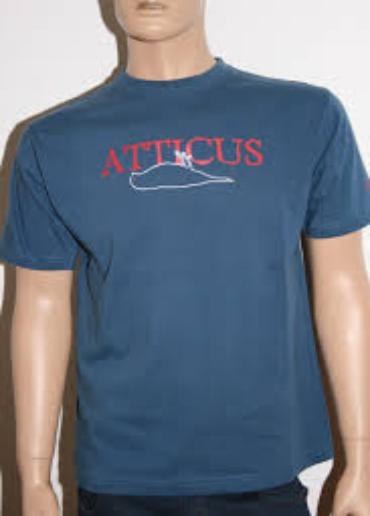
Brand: Atticus
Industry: Clothes